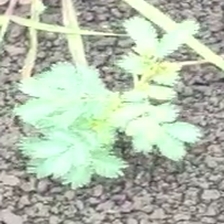
Weed species: Dwarf_cassia_(Chamaecrista pumila)